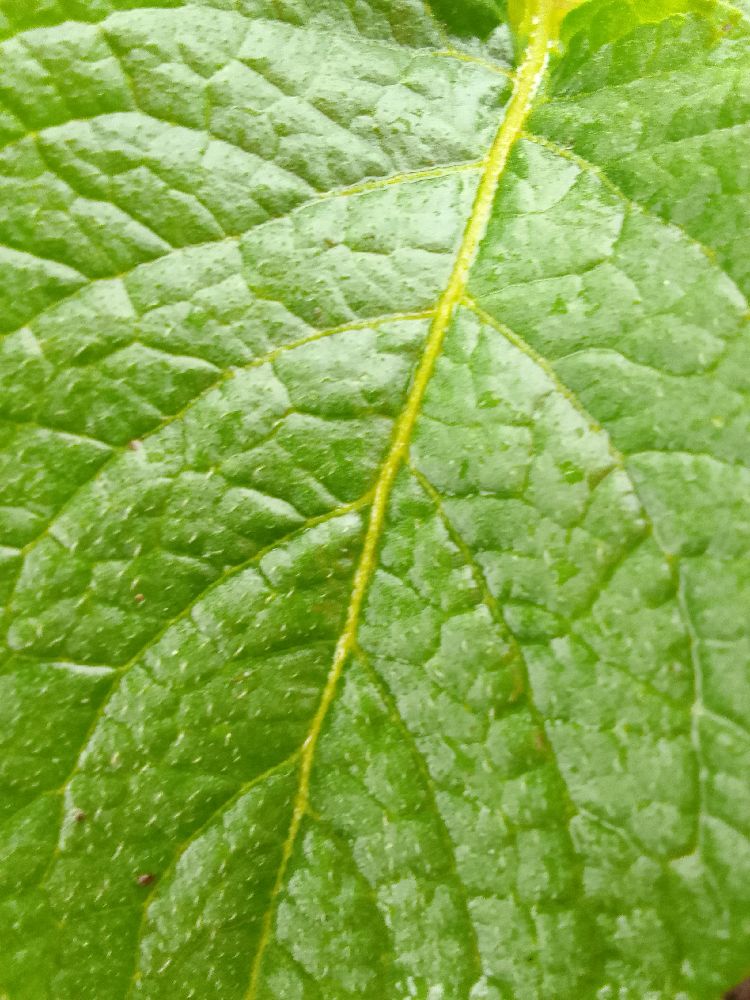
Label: Healthy